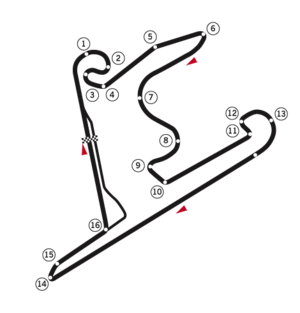
Les 6 Heures de Shanghai 2014 sont la troisième édition de cette course automobile. Elles se sont déroulées le 2 novembre 2014 sur le Circuit international de Shanghai et ont compté pour le Championnat du monde d'endurance FIA 2014. Elles ont été remportées par la Toyota TS040 Hybrid du Toyota Racing pilotée par Anthony Davidson et Sébastien Buemi.
Les 6 Heures de Shanghai 2015 sont la quatrième édition de cette course automobile. Elles se sont déroulées le 1ᵉʳ novembre 2015 sur le Circuit international de Shanghai et ont compté pour le Championnat du monde d'endurance FIA 2015. Elles ont été remportées par la Porsche 919 Hybrid du Porsche Team pilotée par Timo Bernhard, Brendon Hartley et Mark Webber.
Les 6 Heures de Shanghai sont courus pour la première fois en 2012 sur le circuit international de Shanghai. La course se dispute le 27 octobre 2012 et compte pour le Championnat du monde d'endurance FIA 2012. Elle est remportée par la Toyota TS030 Hybrid du Toyota Racing pilotée par Alexander Wurz et Nicolas Lapierre, qui s'était élancée en tête.
Les 6 Heures de Shanghai 2016 sont la cinquième édition de cette course automobile. Elles se sont déroulées le 6 novembre 2016 sur le Circuit international de Shanghai et ont compté pour le Championnat du monde d'endurance FIA 2015. Elles ont été remportées par la Porsche 919 Hybrid du Porsche Team pilotée par Timo Bernhard, Brendon Hartley et Mark Webber.
Les 6 Heures de Shanghai 2013 sont courus pour la deuxième fois sur le Circuit international de Shanghai. La course se dispute le 9 novembre 2013 et compte pour le Championnat du monde d'endurance FIA 2013. Elle est remportée par l'Audi R18 e-tron quattro du Audi Sport Team Joest pilotée par Benoît Tréluyer, André Lotterer et Marcel Fässler. Environ 28 000 spectateurs sont présents lors de l’événement.